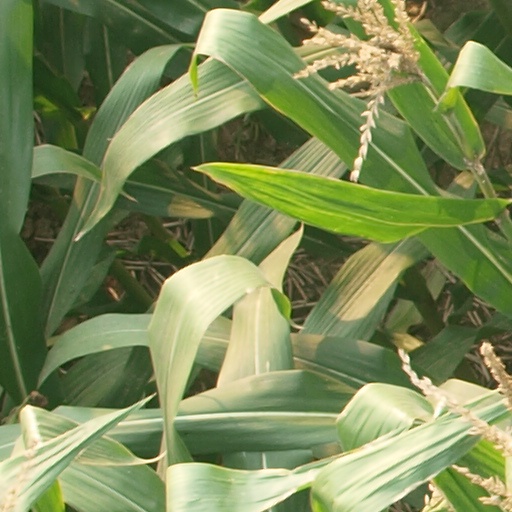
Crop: maize; corn